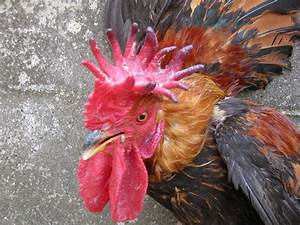
Label: gallina